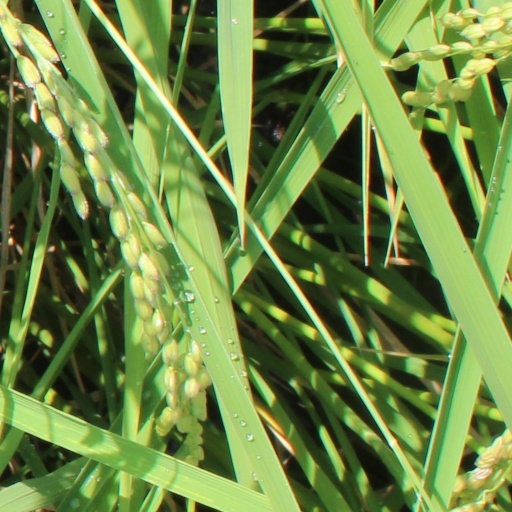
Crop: rice